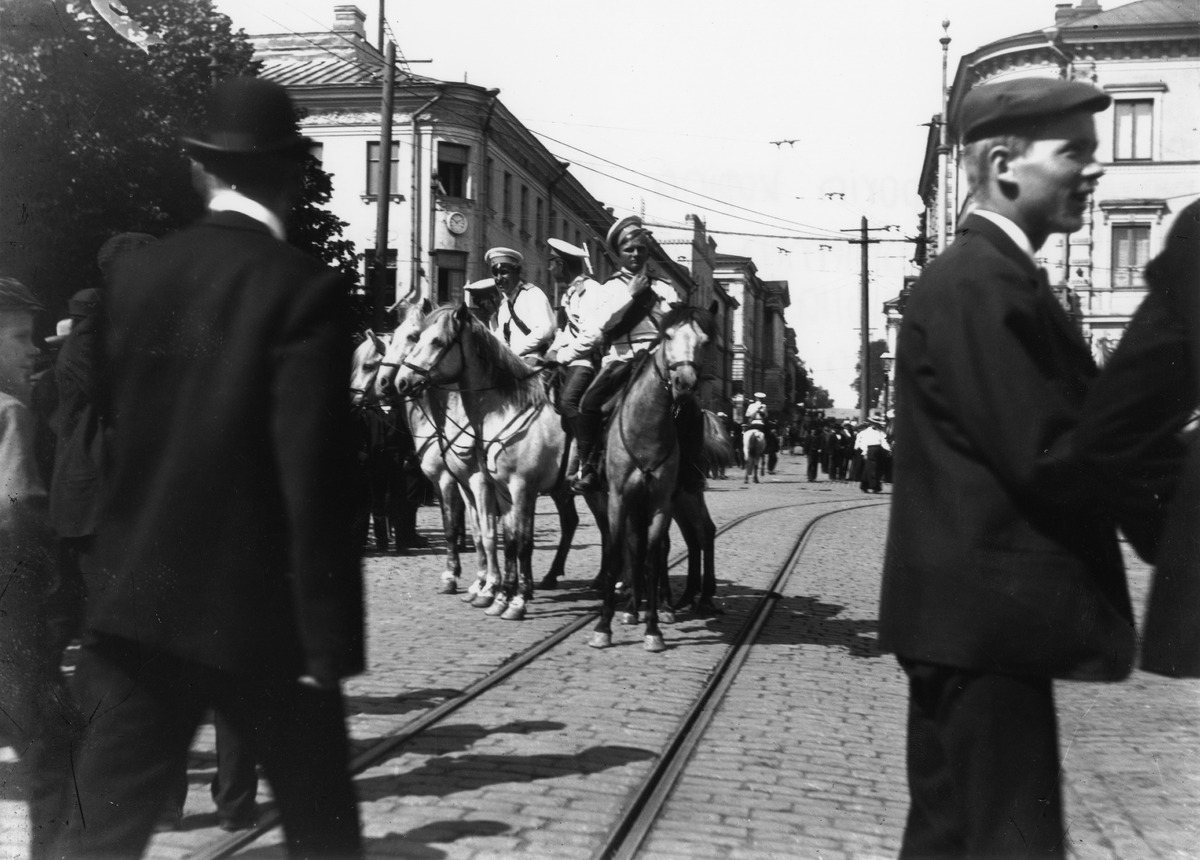
Viaporin kapina: Hakaniemen mellakkaa rauhoittaneita kasakoita Esplanadikappelin luona Unioninkadulla palaamassa kasarmilleen
sisällön kuvaus: Viaporin kapina: Hakaniemen mellakkaa rauhoittaneita kasakoita Esplanadikappelin luona Unioninkadulla palaamassa kasarmilleen. mustavalkoinen
Kuvaaja: Foto Roos, valokuvaaja
Ajankohta: kuvausaika 02.08.1906
Paikka: Suomi, Uusimaa, Helsinki, Kaartinkaupunki Helsinki, Unioninkatu
Aiheet: autonomian aika sortovuodet, kapinaliikkeet, sotilaat, jalkaväki, aseet, hevoset, tunteet isänmaallisuus